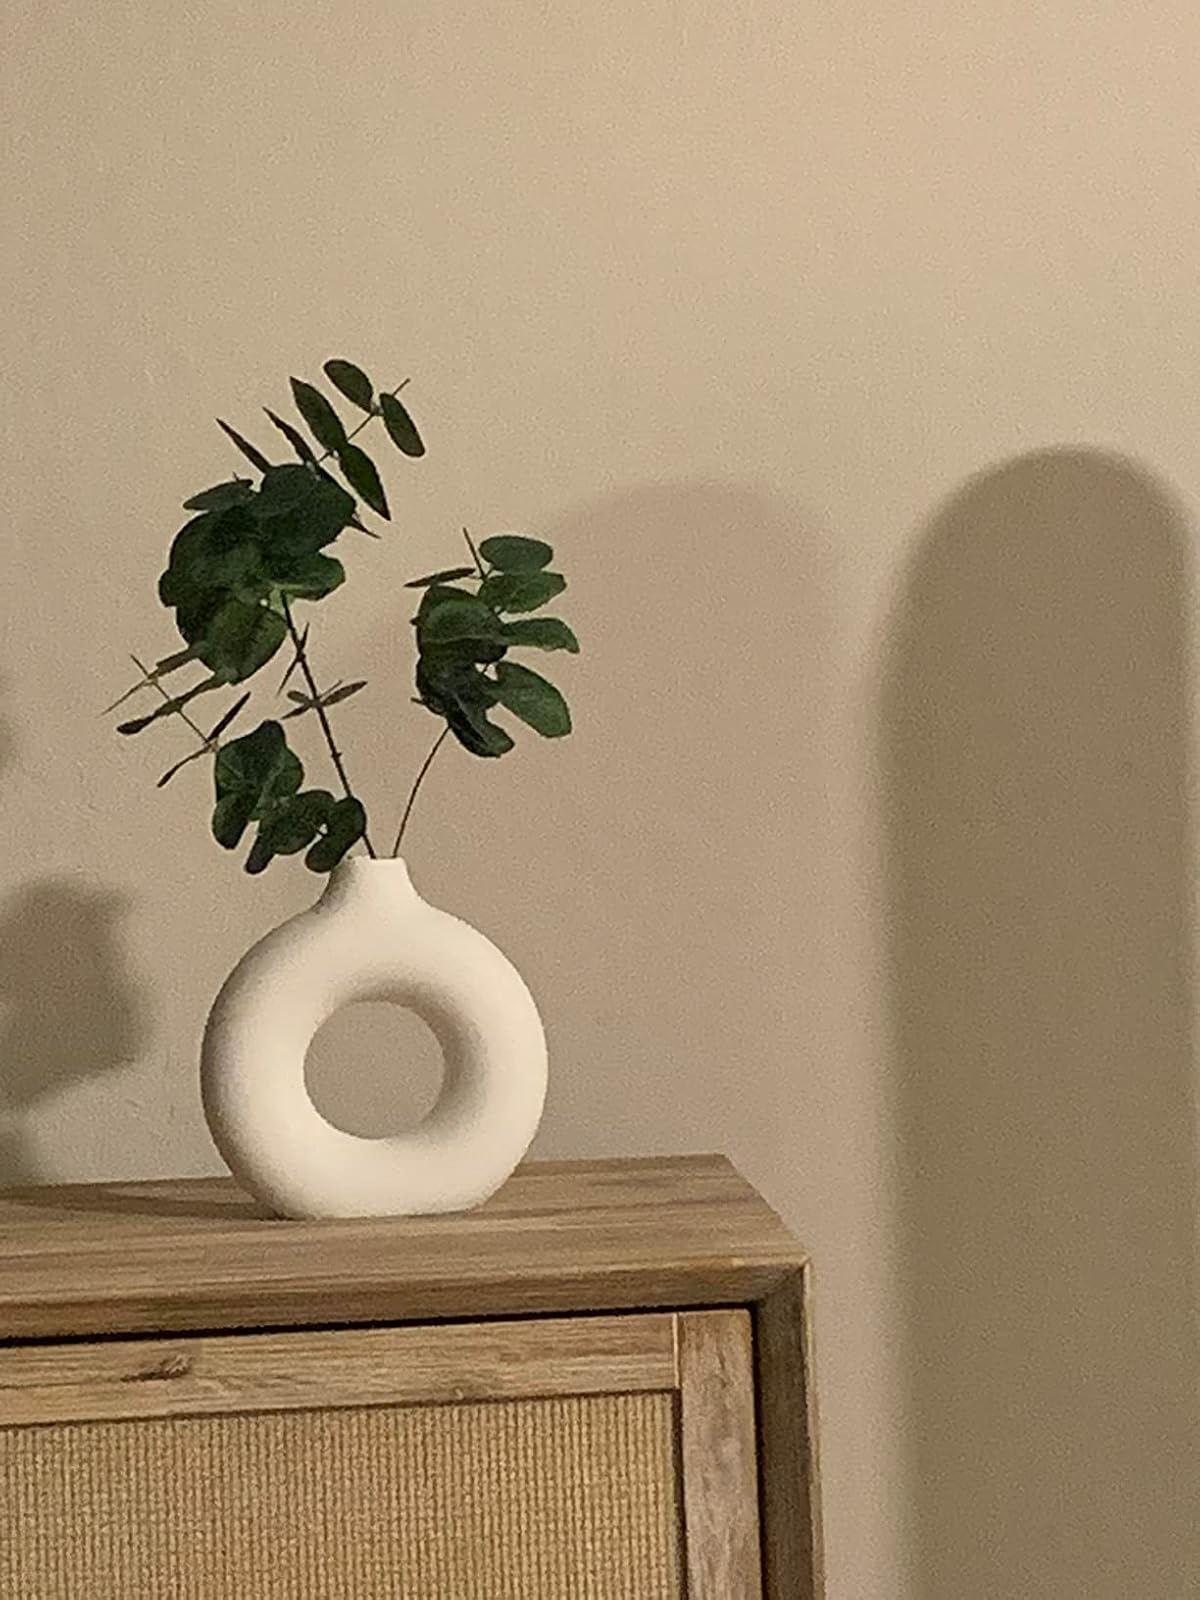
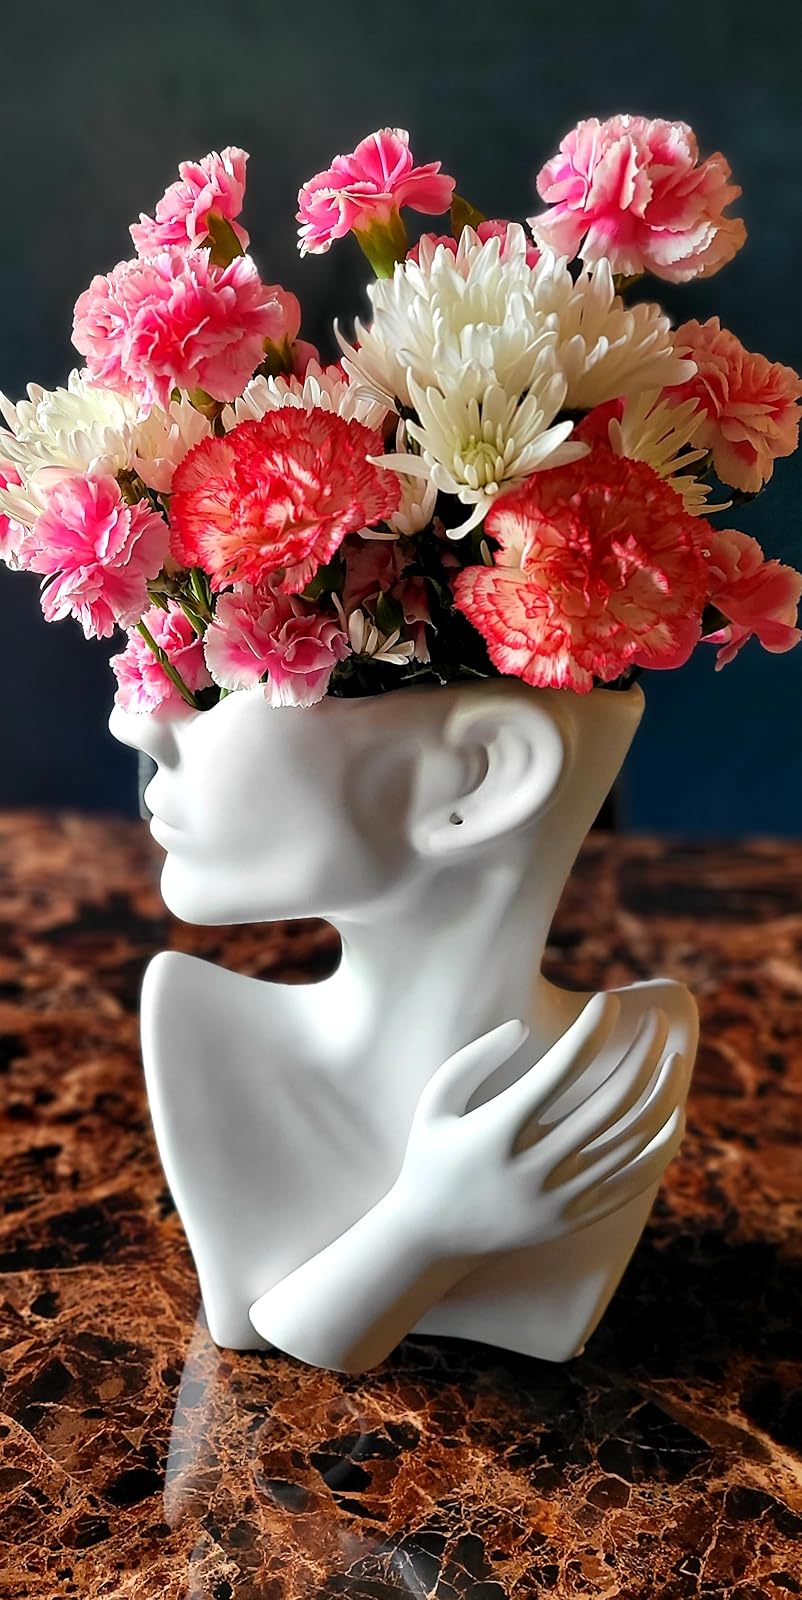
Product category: vase
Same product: no